History of Braathens (1994–2004)

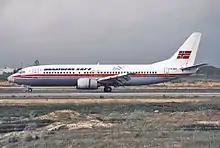
A Braathens SAFE Boeing 737-400 with special 50-year anniversary markings

On 18 August 1997, Braathens SAFE announced a strategic partnership with the Dutch airline KLM. The partnership replaced the agreement with British Airways, and became active in 1998. Analysts stated that the partnership came as a reaction to SAS' alliance with Lufthansa, the Star Alliance, that had been created the previous year. Braathens SAFE had also been in negotiations with British Airways. The agreement involved KLM purchasing a 30% stake in Braathens SAFE from Ludvig G. Braathens Rederi for NOK 800 million. In addition, Braathens SAFE started flying from several Norwegian cities to KLM's main hub at Schiphol Airport in Amsterdam. In addition, the partnership involved a coordination of scheduling, prices, frequent flyer programs, corporate customer agreements, maintenance and procurement. The partnership also involved cooperation with the American airline Northwest Airlines. In 1997, Braathens SAFE and Transwede had a revenue of NOK 5.4 billion and made a profit of NOK 206 million, down 88 million from 1996.